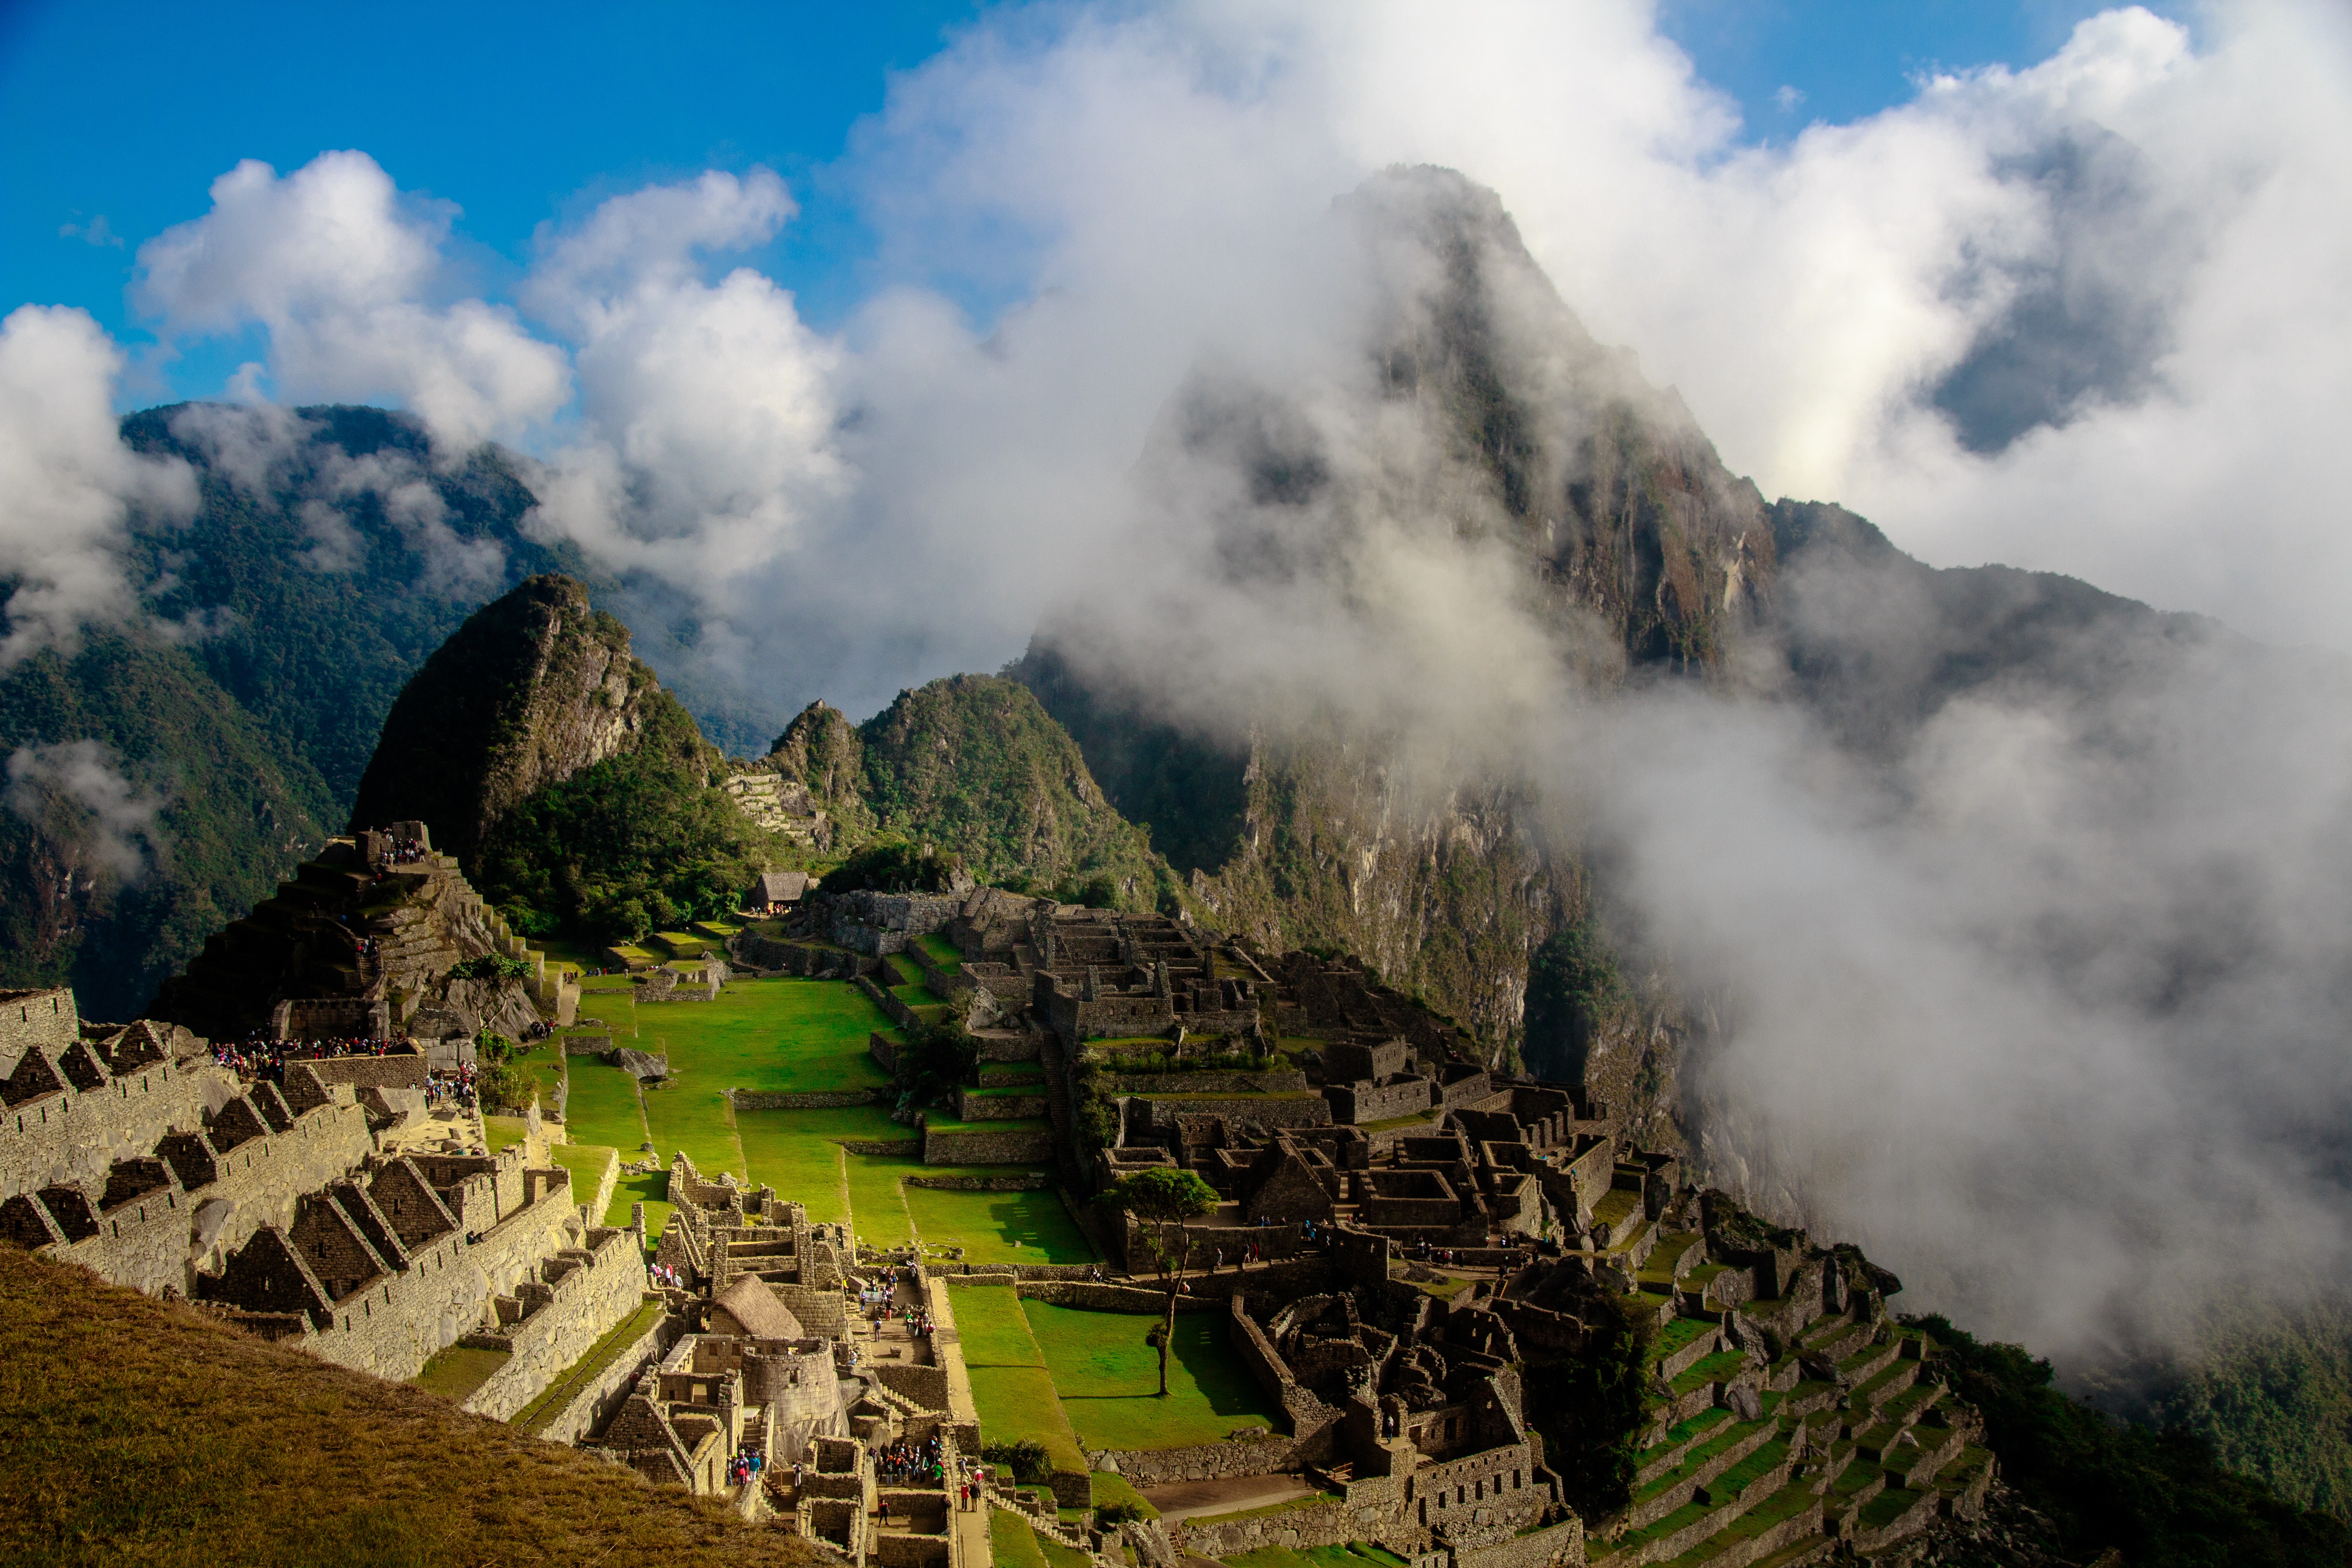
landscape, mountain, cloud, cloudy, hill, valley, mountain range, ruin, tourism, alps, plateau, rural area, landform, aerial photography, geographical feature, mountainous landforms